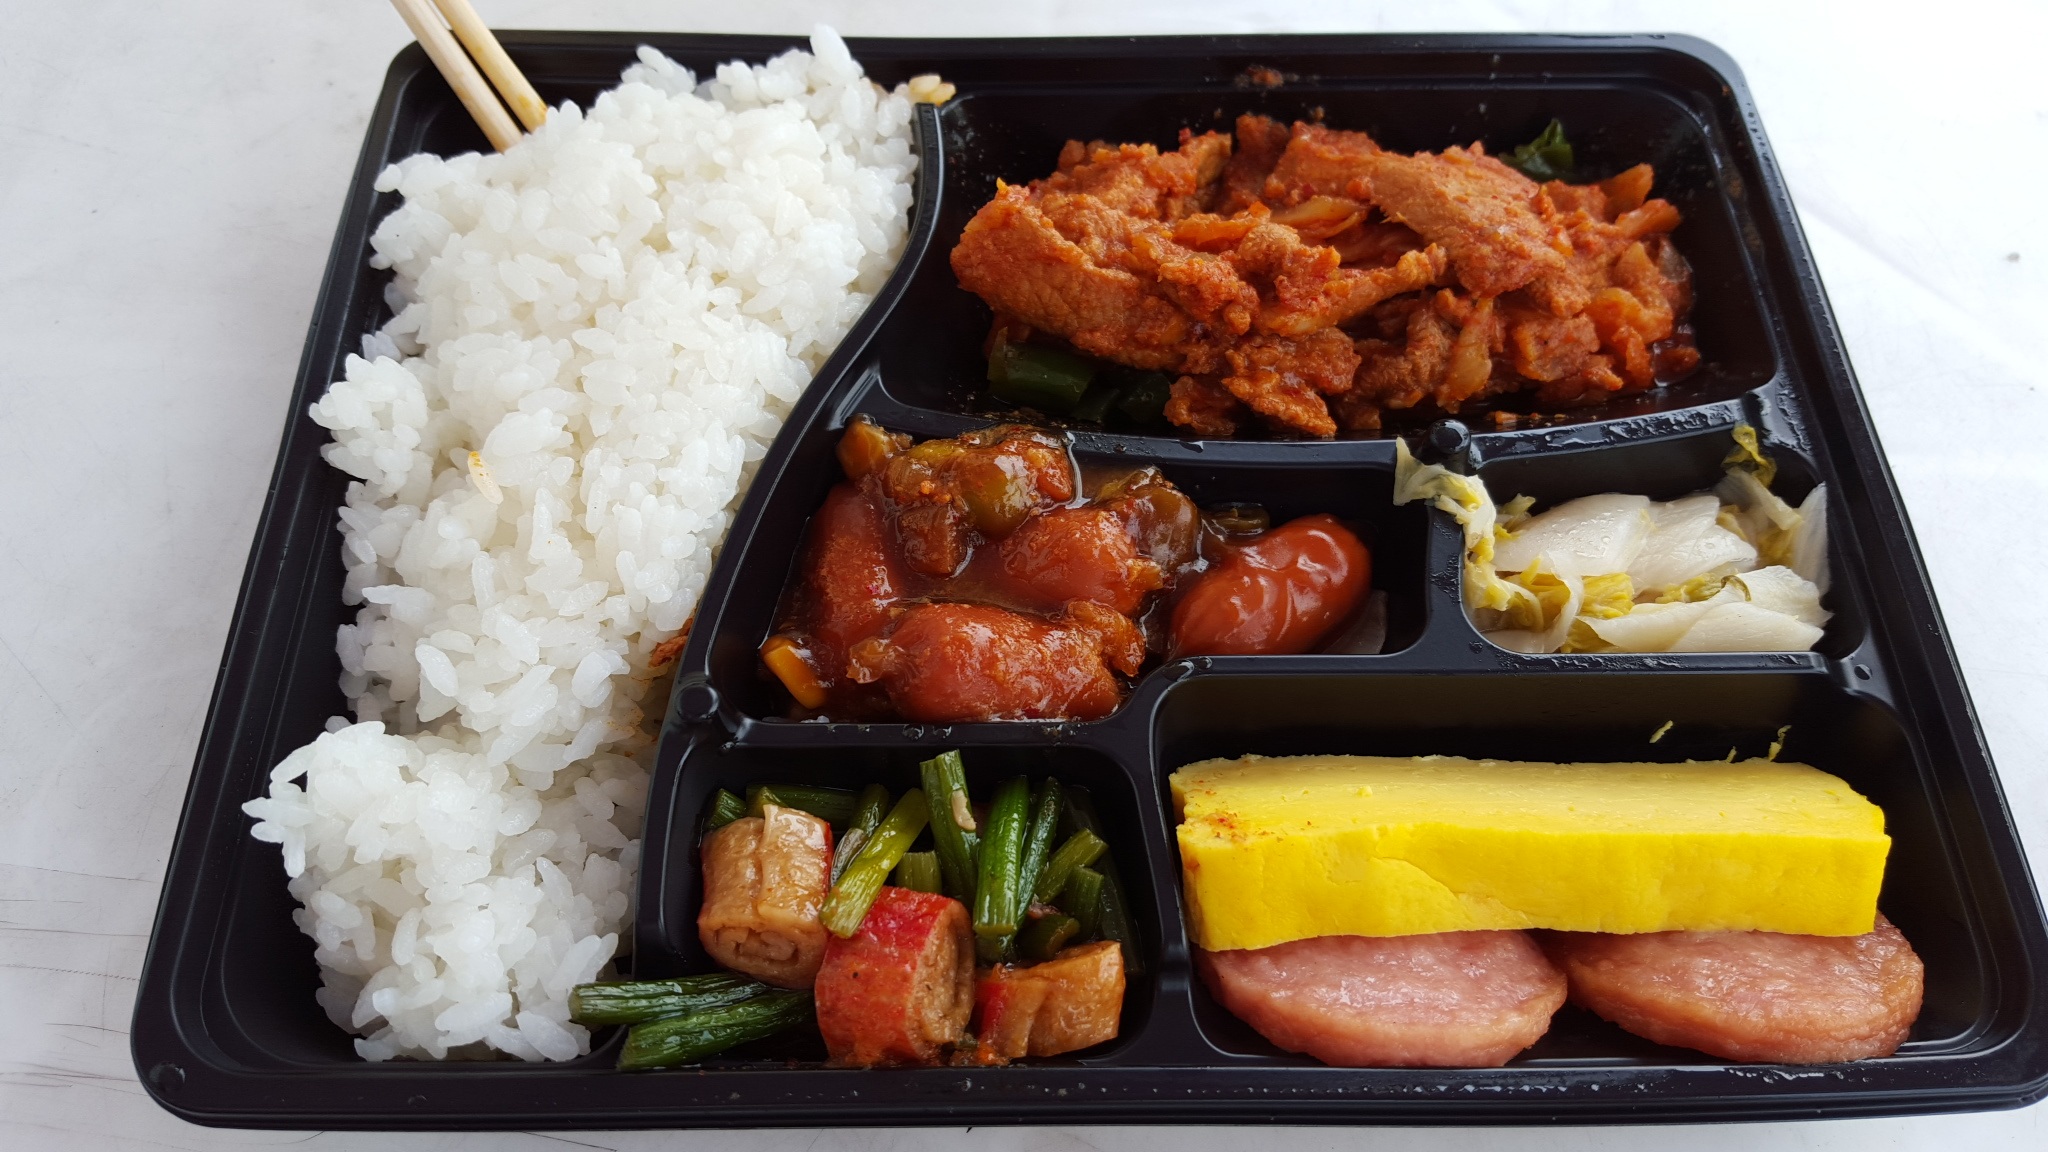
dish, meal, food, fish, lunch, cuisine, asian food, bento, packed korea, lunch box, baek jong won, paik's lunch, japanese cuisine, steamed rice, ekiben, makunouchi